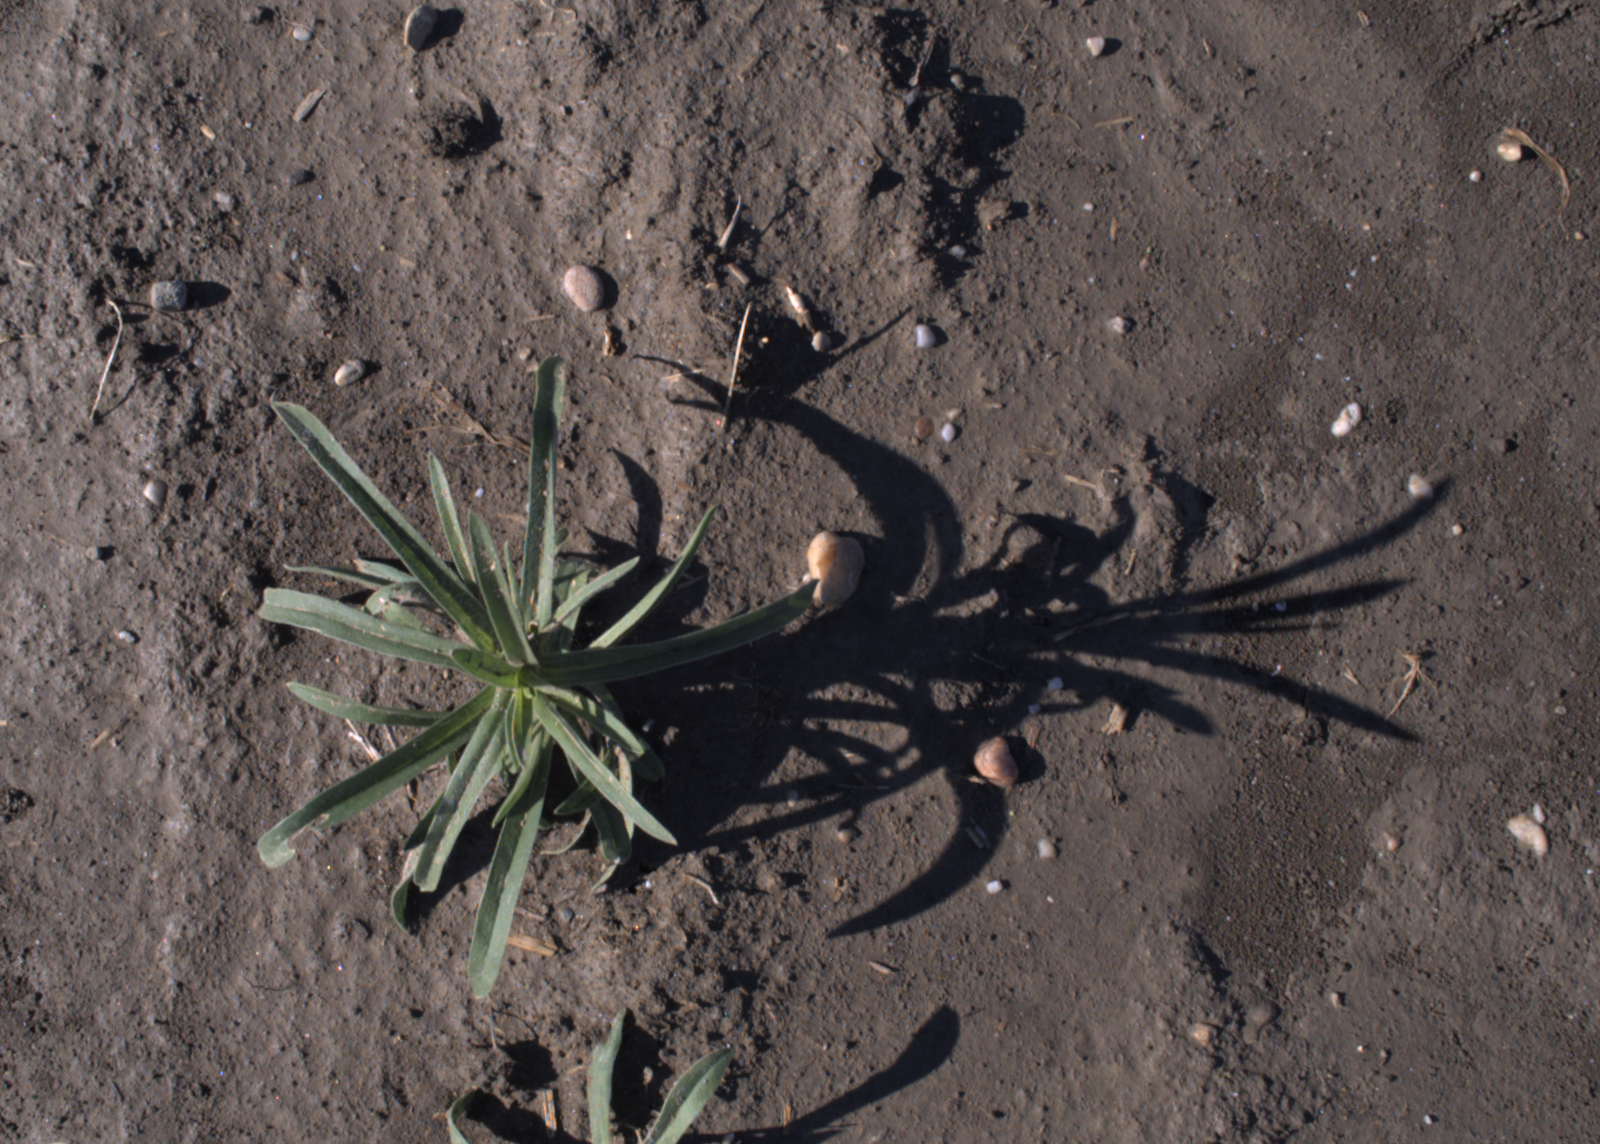
Capture date: 02.09.2020 09:25:12
Weather: sunny
Wind: medium
Seeding date: 21.07.2020
Plant canopy height (mm): 910